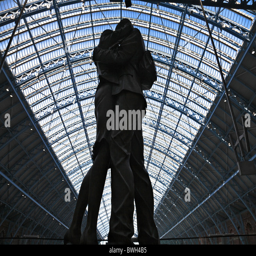
statue of a kissing couple against the roof of international railway station